Sofija Trenchovska

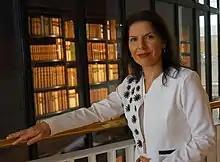

Sofija Trenchovska (also spelled as Trenčovska; Софија Тренчовска; Strumica, 9 October 1975) is a writer, editor, producer, philologist and cultural activist from North Macedonia, living in Great Britain.